The Lick

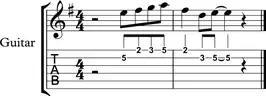

"The Lick" is a lick (a stock musical phrase) that has been used in numerous jazz and pop songs and several classical compositions, to the point that it has been described as "the most famous jazz cliché ever". In recent years, it has become an internet meme and is often used for comedic effect.